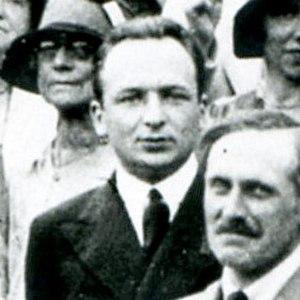
Eugène Vinaver, nom francisé d’Evgueni Maximovitch Vinaver, est un spécialiste de la littérature né le 18 juin 1899 et mort le 21 juillet 1979.